National Route 87 (South Korea)

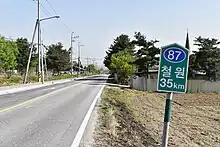
National Route 87 at the point to distance 35 km from Cheorwon

National Route 87 is a national highway in South Korea connects Pocheon to Cheorwon County. It opened on 25 July 2001.